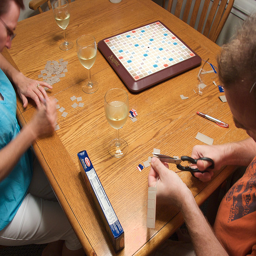
A man and a woman working at a table with glasses of wine
A man and woman at table making game pieces out of a box.
A couple cutting up a food box to make scrabble tiles for their gameboard.
A couple of people at a table with some scissors.
Two women at a table are making their own Scrabble tiles from scrap cardboard.